Gjeddesdal

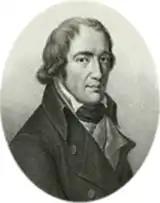
Heinrich Christian Valentiner

The new owner was Heinrich Christian Valentiner. He was originally from Holstein but had purchased Bredeshave at Præstø the previous year. He improved the soil and introduced new farming methods. He also established his own slaughterhouse on the farm, salting the meat and exporting it to France and the Netherlands. From 1828 he also kept dairy cattle and opened a dairy on the farm shortly before his death.